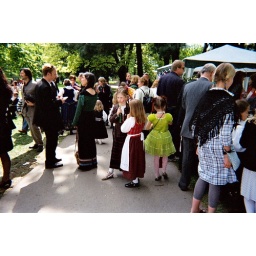
noticed the one girl in a rather interesting dress among stocks of bunad wearing folks.